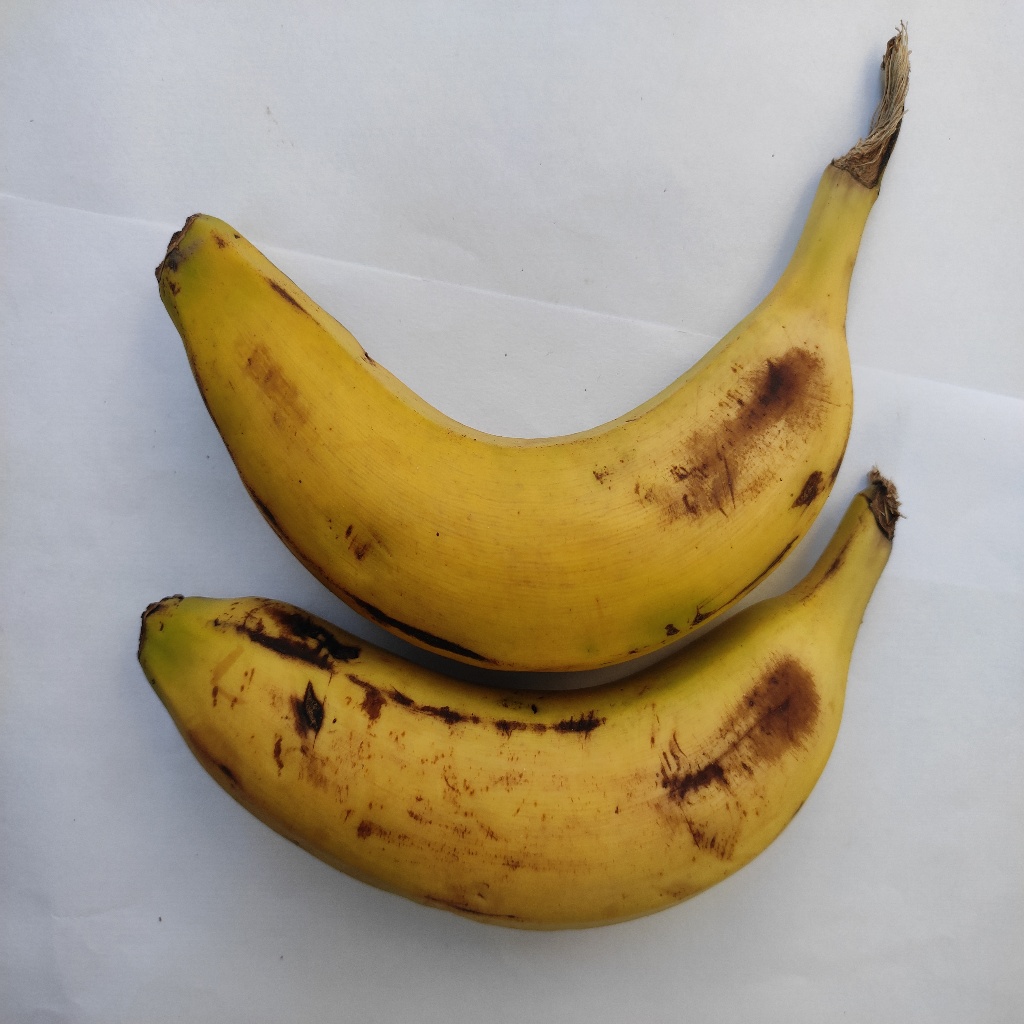
Crop: banana
Quality class: Class_B